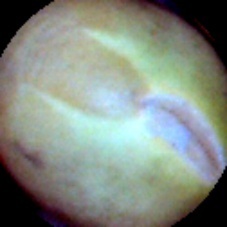
Label: Immature